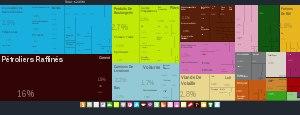
Le Vanuatu est un pays insulaire océanien situé dans le Pacifique sud, indépendant depuis 1980.